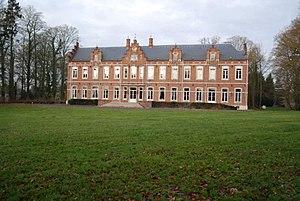
Le Chateau de Valduc à Hamme-Mille (19e siècle)
Valduc est un château du XIXᵉ siècle, situé à Hamme-Mille, dans le Brabant Wallon.